History of the Panama Canal

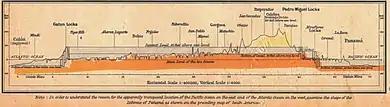
1923 diagram illustrating the elevations through which the canal cuts across the isthmus

No decision had been made about whether the canal should be a lock or a sea-level one; the ongoing excavation would be useful in either case. In late 1905, President Roosevelt commissioned a team of engineers, who were sent to Panama to investigate the relative merits of both types in cost and time. In January 1906 the panel, in a majority of eight to five, recommended to President Roosevelt a sea-level canal, as had been attempted by the French. But in 1906 Stevens, who had seen the Chagres River in full flood, was summoned to Washington; he declared a sea-level approach to be "an entirely untenable proposition". He argued in favor of a canal using a lock system to raise and lower ships from a large reservoir above sea level. This would create both the largest dam (Gatun Dam) and the largest human-made lake (Gatun Lake) in the world at that time. The water to refill the locks would be taken from Gatun Lake by opening and closing enormous gates and valves and letting gravity propel the water from the lake. Gatun Lake would connect to the Pacific through the mountains at the Culebra Cut. The plan was essentially similar to that proposed by Adolphe Godin de Lépinay at the Congrès International d'Etudes du Canal Interocéanique in 1879. Unlike that occasion, Stevens successfully convinced Roosevelt and Congress of the necessity and feasibility of this alternative scheme. In November 1906 Roosevelt visited Panama to inspect the canal's progress, the first trip outside the United States by a sitting president.